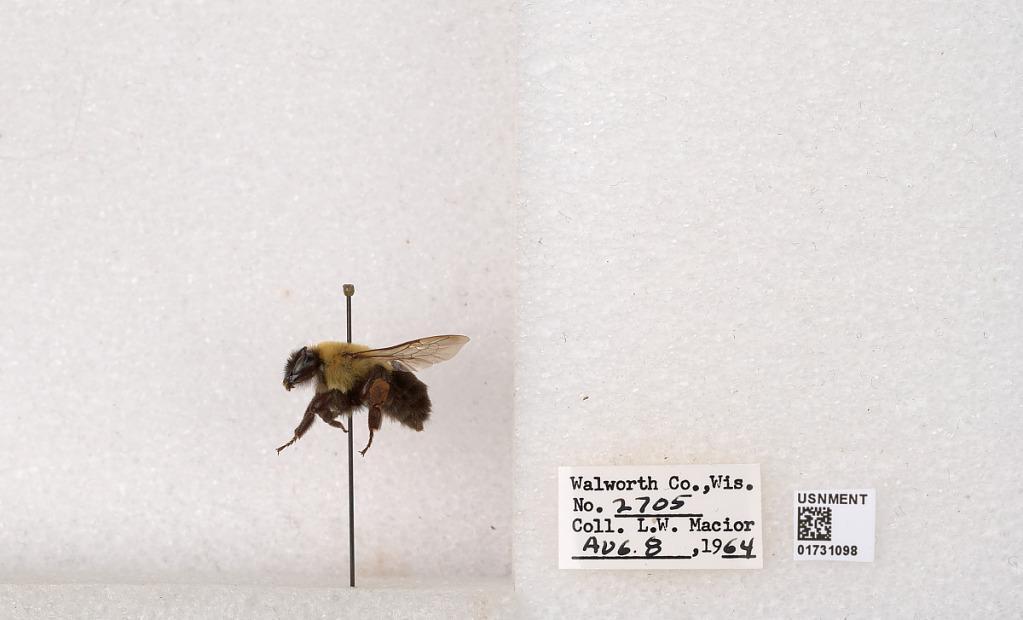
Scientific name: Bombus impatiens Cresson
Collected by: L. Macior
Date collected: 1964-8-8
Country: United States
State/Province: Wisconsin
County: Walworth
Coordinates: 42.6685, -88.5419